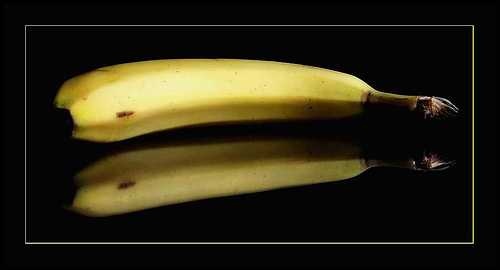
Label: Banana